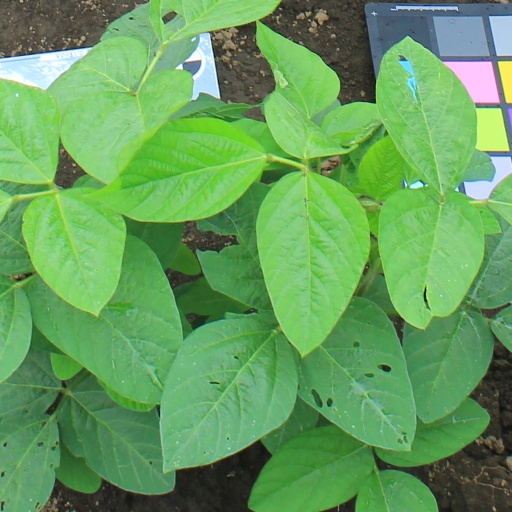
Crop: soybean